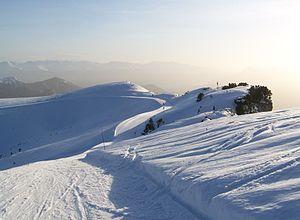
Crête du mont Margériaz (pic à 1 845 mètres d'altitude), piste de ski durant la saison d'hiver du domaine des Aillons-Margériaz en Savoie.
Les Aillons-Margériaz est une station de sports d'hiver située sur la commune d'Aillon-le-Jeune, dans le département de la Savoie en région Auvergne-Rhône-Alpes.